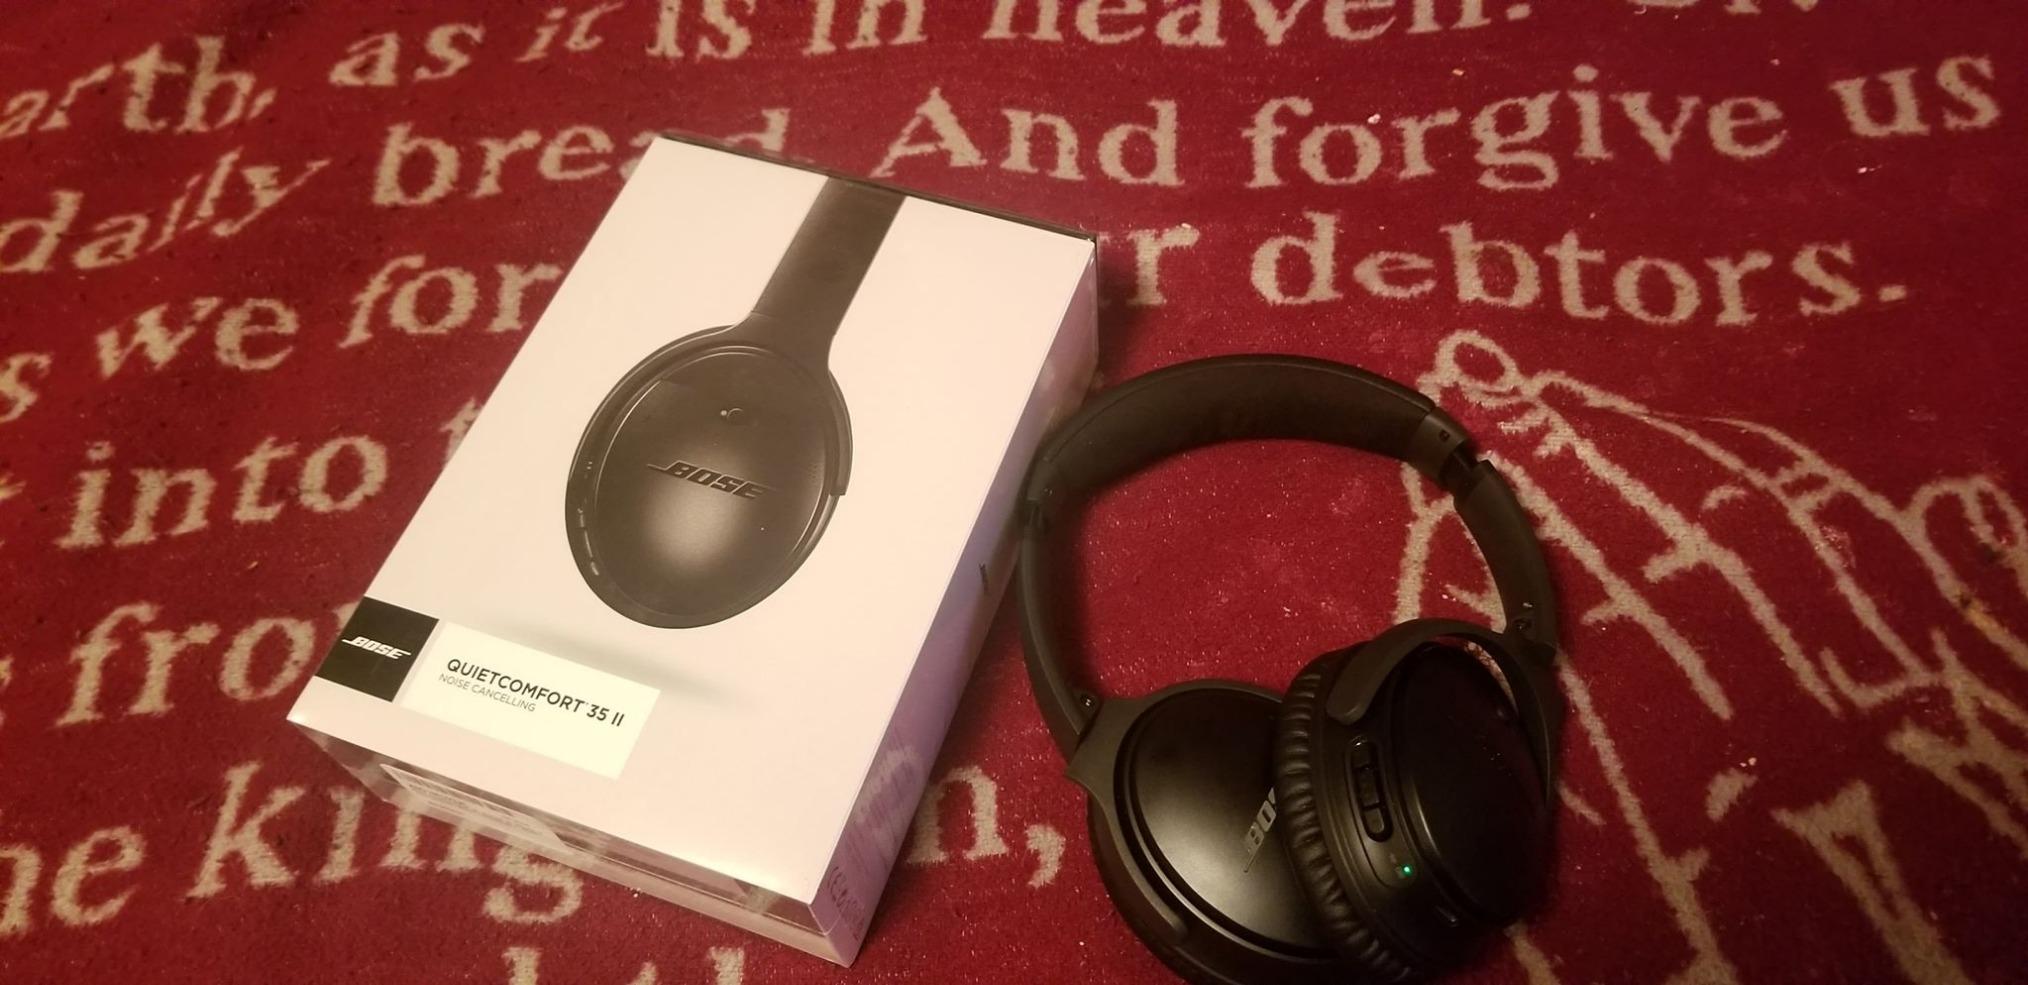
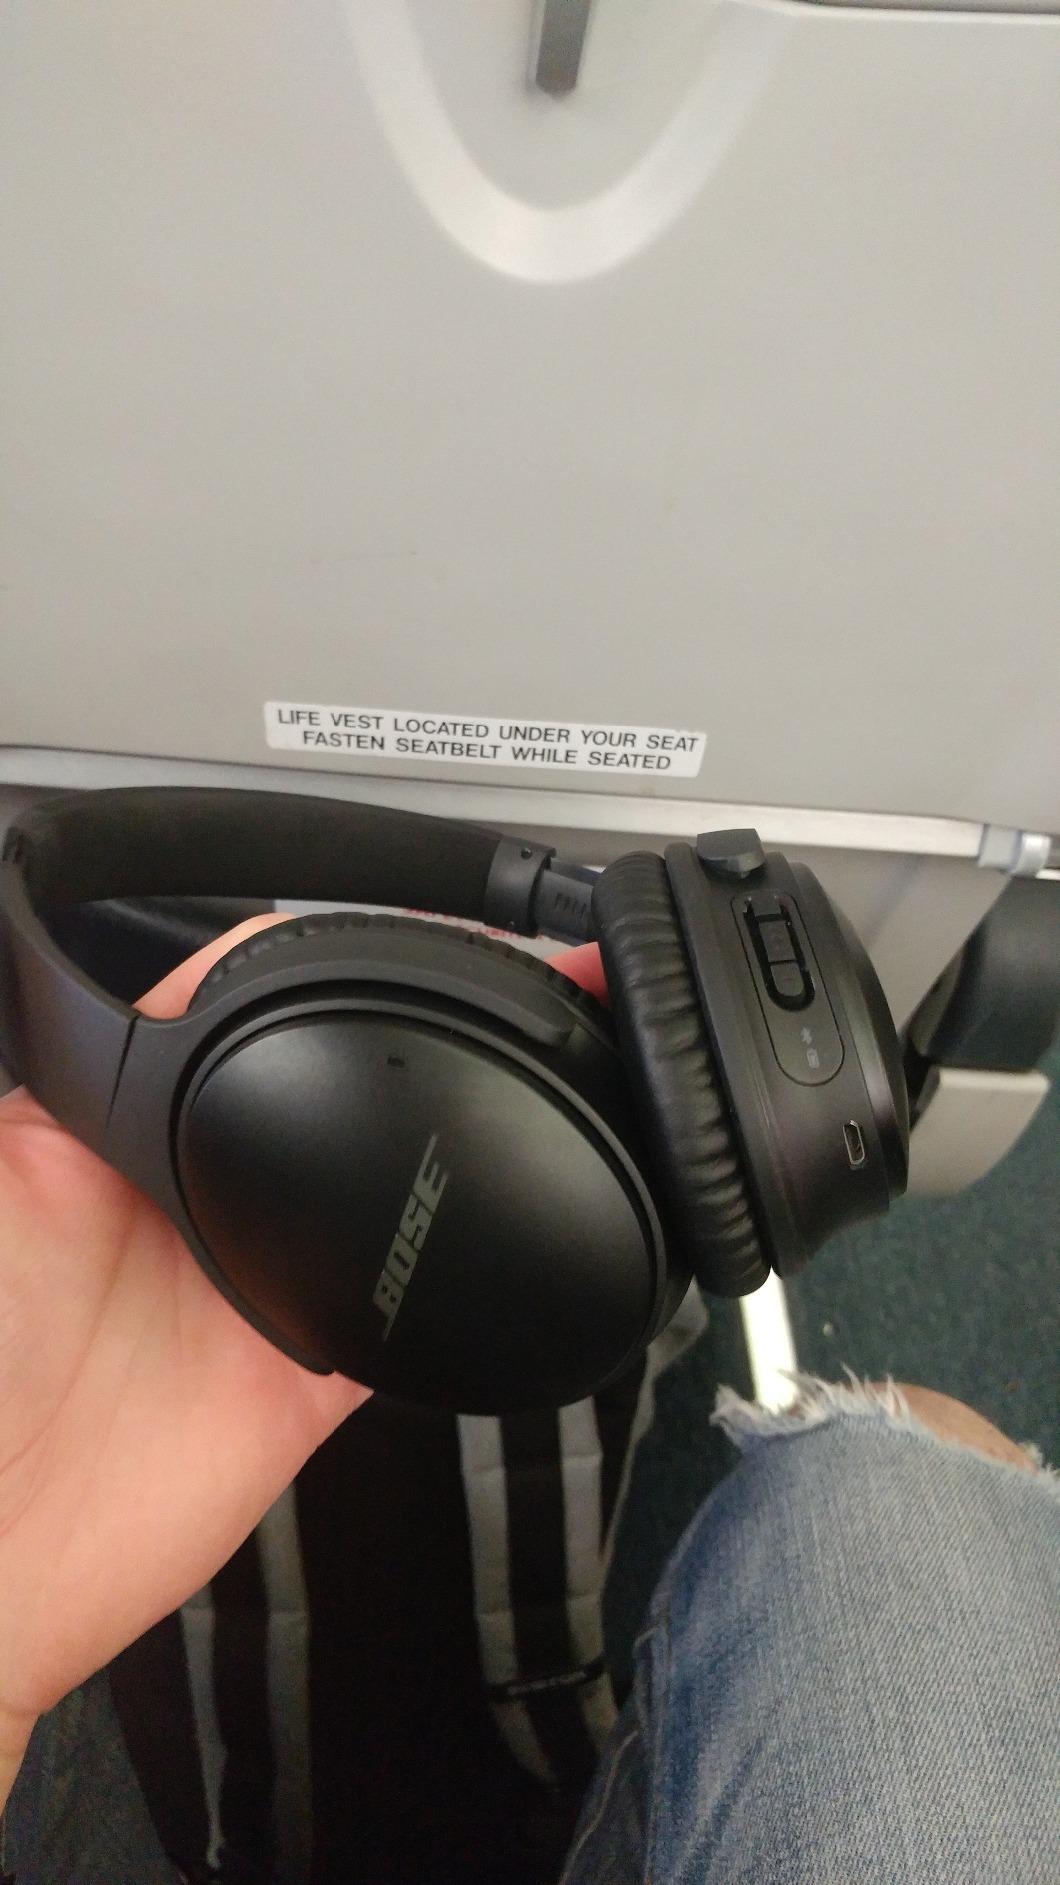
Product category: headphones
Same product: yes